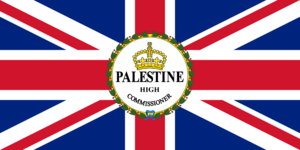
Mandatområdet i Palæstina / Historie / 1920'erne
Flaget for "High Commissioner of Palestine", den højeste myndighed, der repræsenterer Storbritannien i Palæstina.
Mandatområdet i Palæstina var en geopolitisk enhed etableret mellem 1920 og 1948 i regionen Palæstina i Mellemøsten. Storbritannien administrerede mandatområdet i henhold til Folkeforbundets artikel 22. Arealmæssigt udgjorde mandatområdet hovedsageligt det, som i dag kendes som staterne Jordan og Israel. Endvidere var Vestbredden og Gazastriben også en del af mandatområdet.